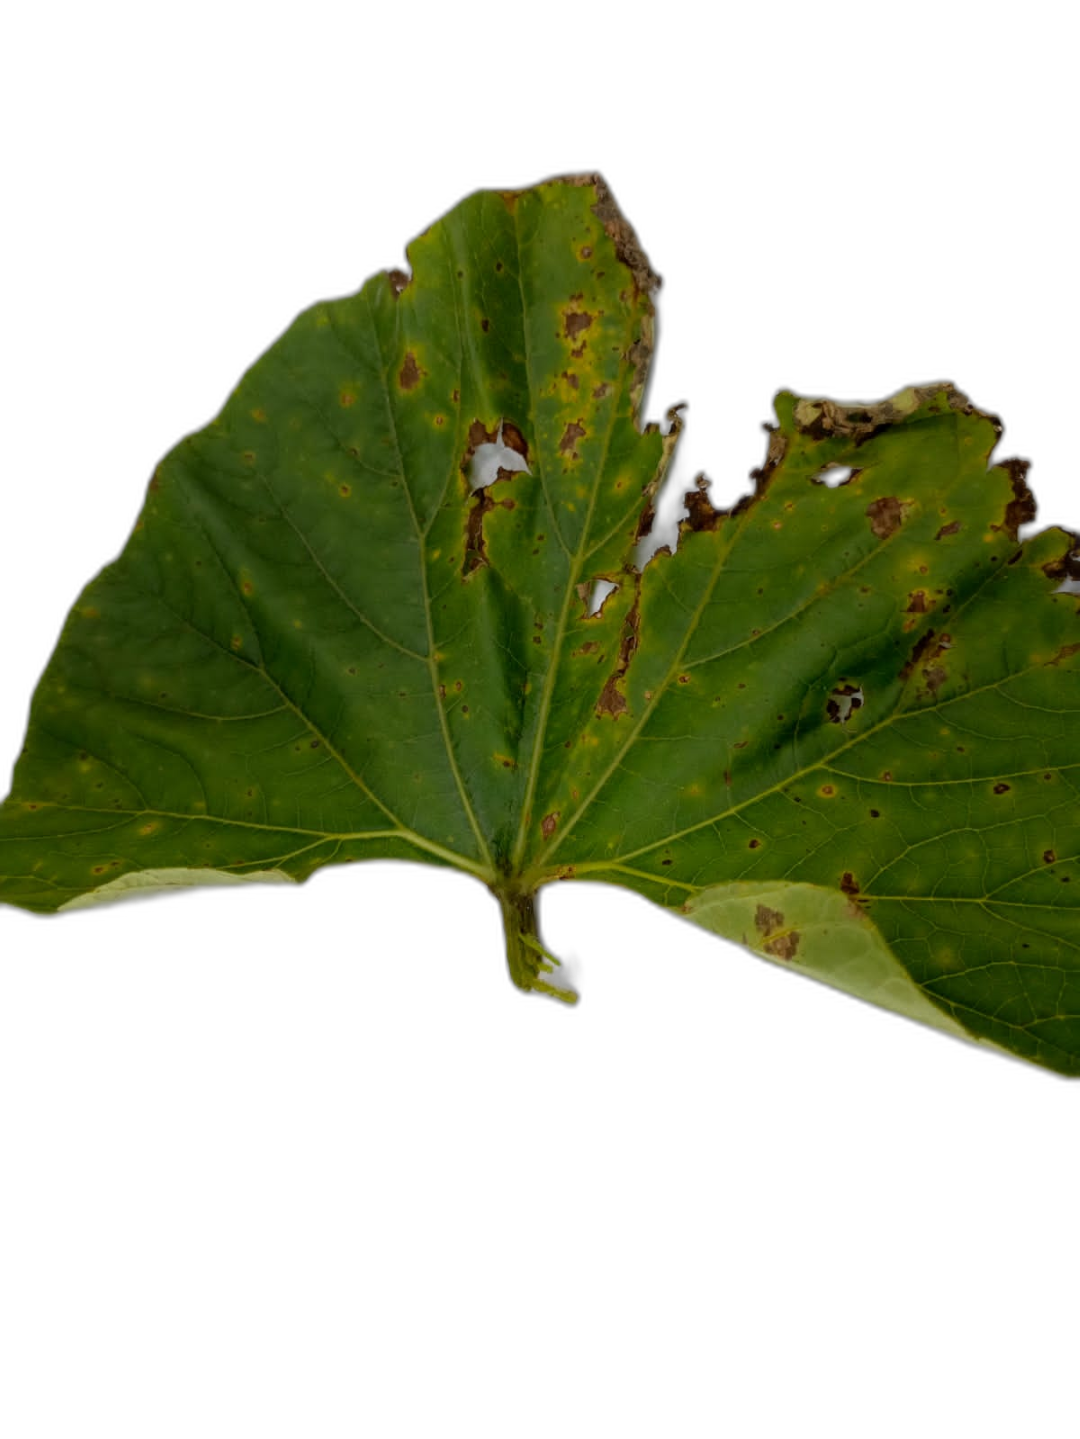
Crop: Bottle Gourd
Label: Anthracnose